Somerset Coal Canal

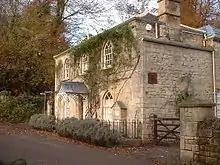
House at Tucking Mill, next to the canal, reputedly lived in by William Smith

The Somerset coalfield had been producing coal since at least 1437, when the main source was a pit at Kilmersdon. By the early 1500s, additional pits had been opened at Clutton, High Littleton and Stratton-on-the-Fosse. There were also mines at Farrington Gurney, Midsomer Norton and Paulton by 1678, but no mining activity at Radstock. This changed in 1793, when an exploratory shaft found coal seams at varying depths below the village, which led to a flurry of new mines opening at Dunkerton, Foxcote, Priston, Timsbury and Writhlington. For all of the pits, transport was a major problem because of the poor state of the roads. The cost of getting the coal to market, and the threat of cheaper coal from south Wales as a result of the opening of the Monmouthshire Canal, which was then under construction, led to the proposal for a canal which could transport Somerset coal to Bath and Wiltshire.